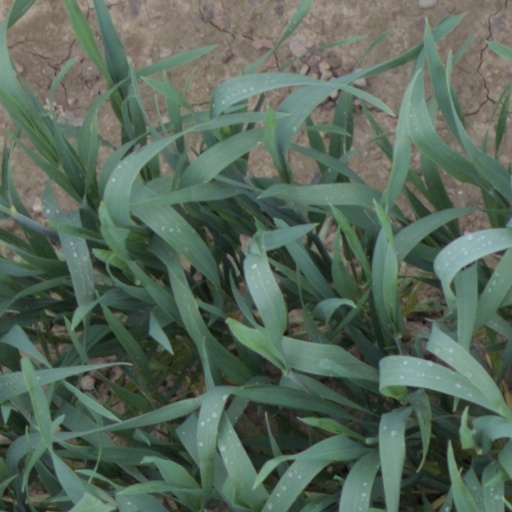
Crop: wheat